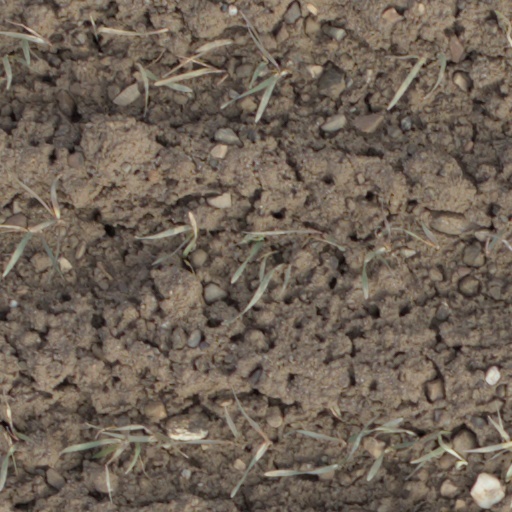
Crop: wheat